Tuzex

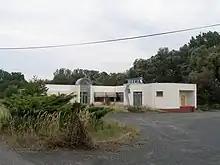
former Tuzex shop

Tuzex was a series of state-run shops in Czechoslovakia from 1957 to 1992 which did not accept normal Czechoslovak koruna currency but only vouchers (bony) which could be purchased from banks using foreign currency. They supplied luxury items: local goods in short supply and in particular foreign goods. The Tuzex vouchers were effectively an unofficial parallel currency.